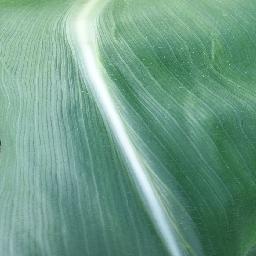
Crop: corn
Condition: (maize)_healthy